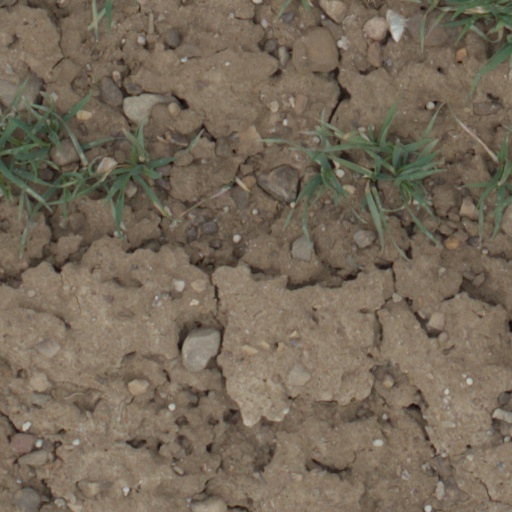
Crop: wheat